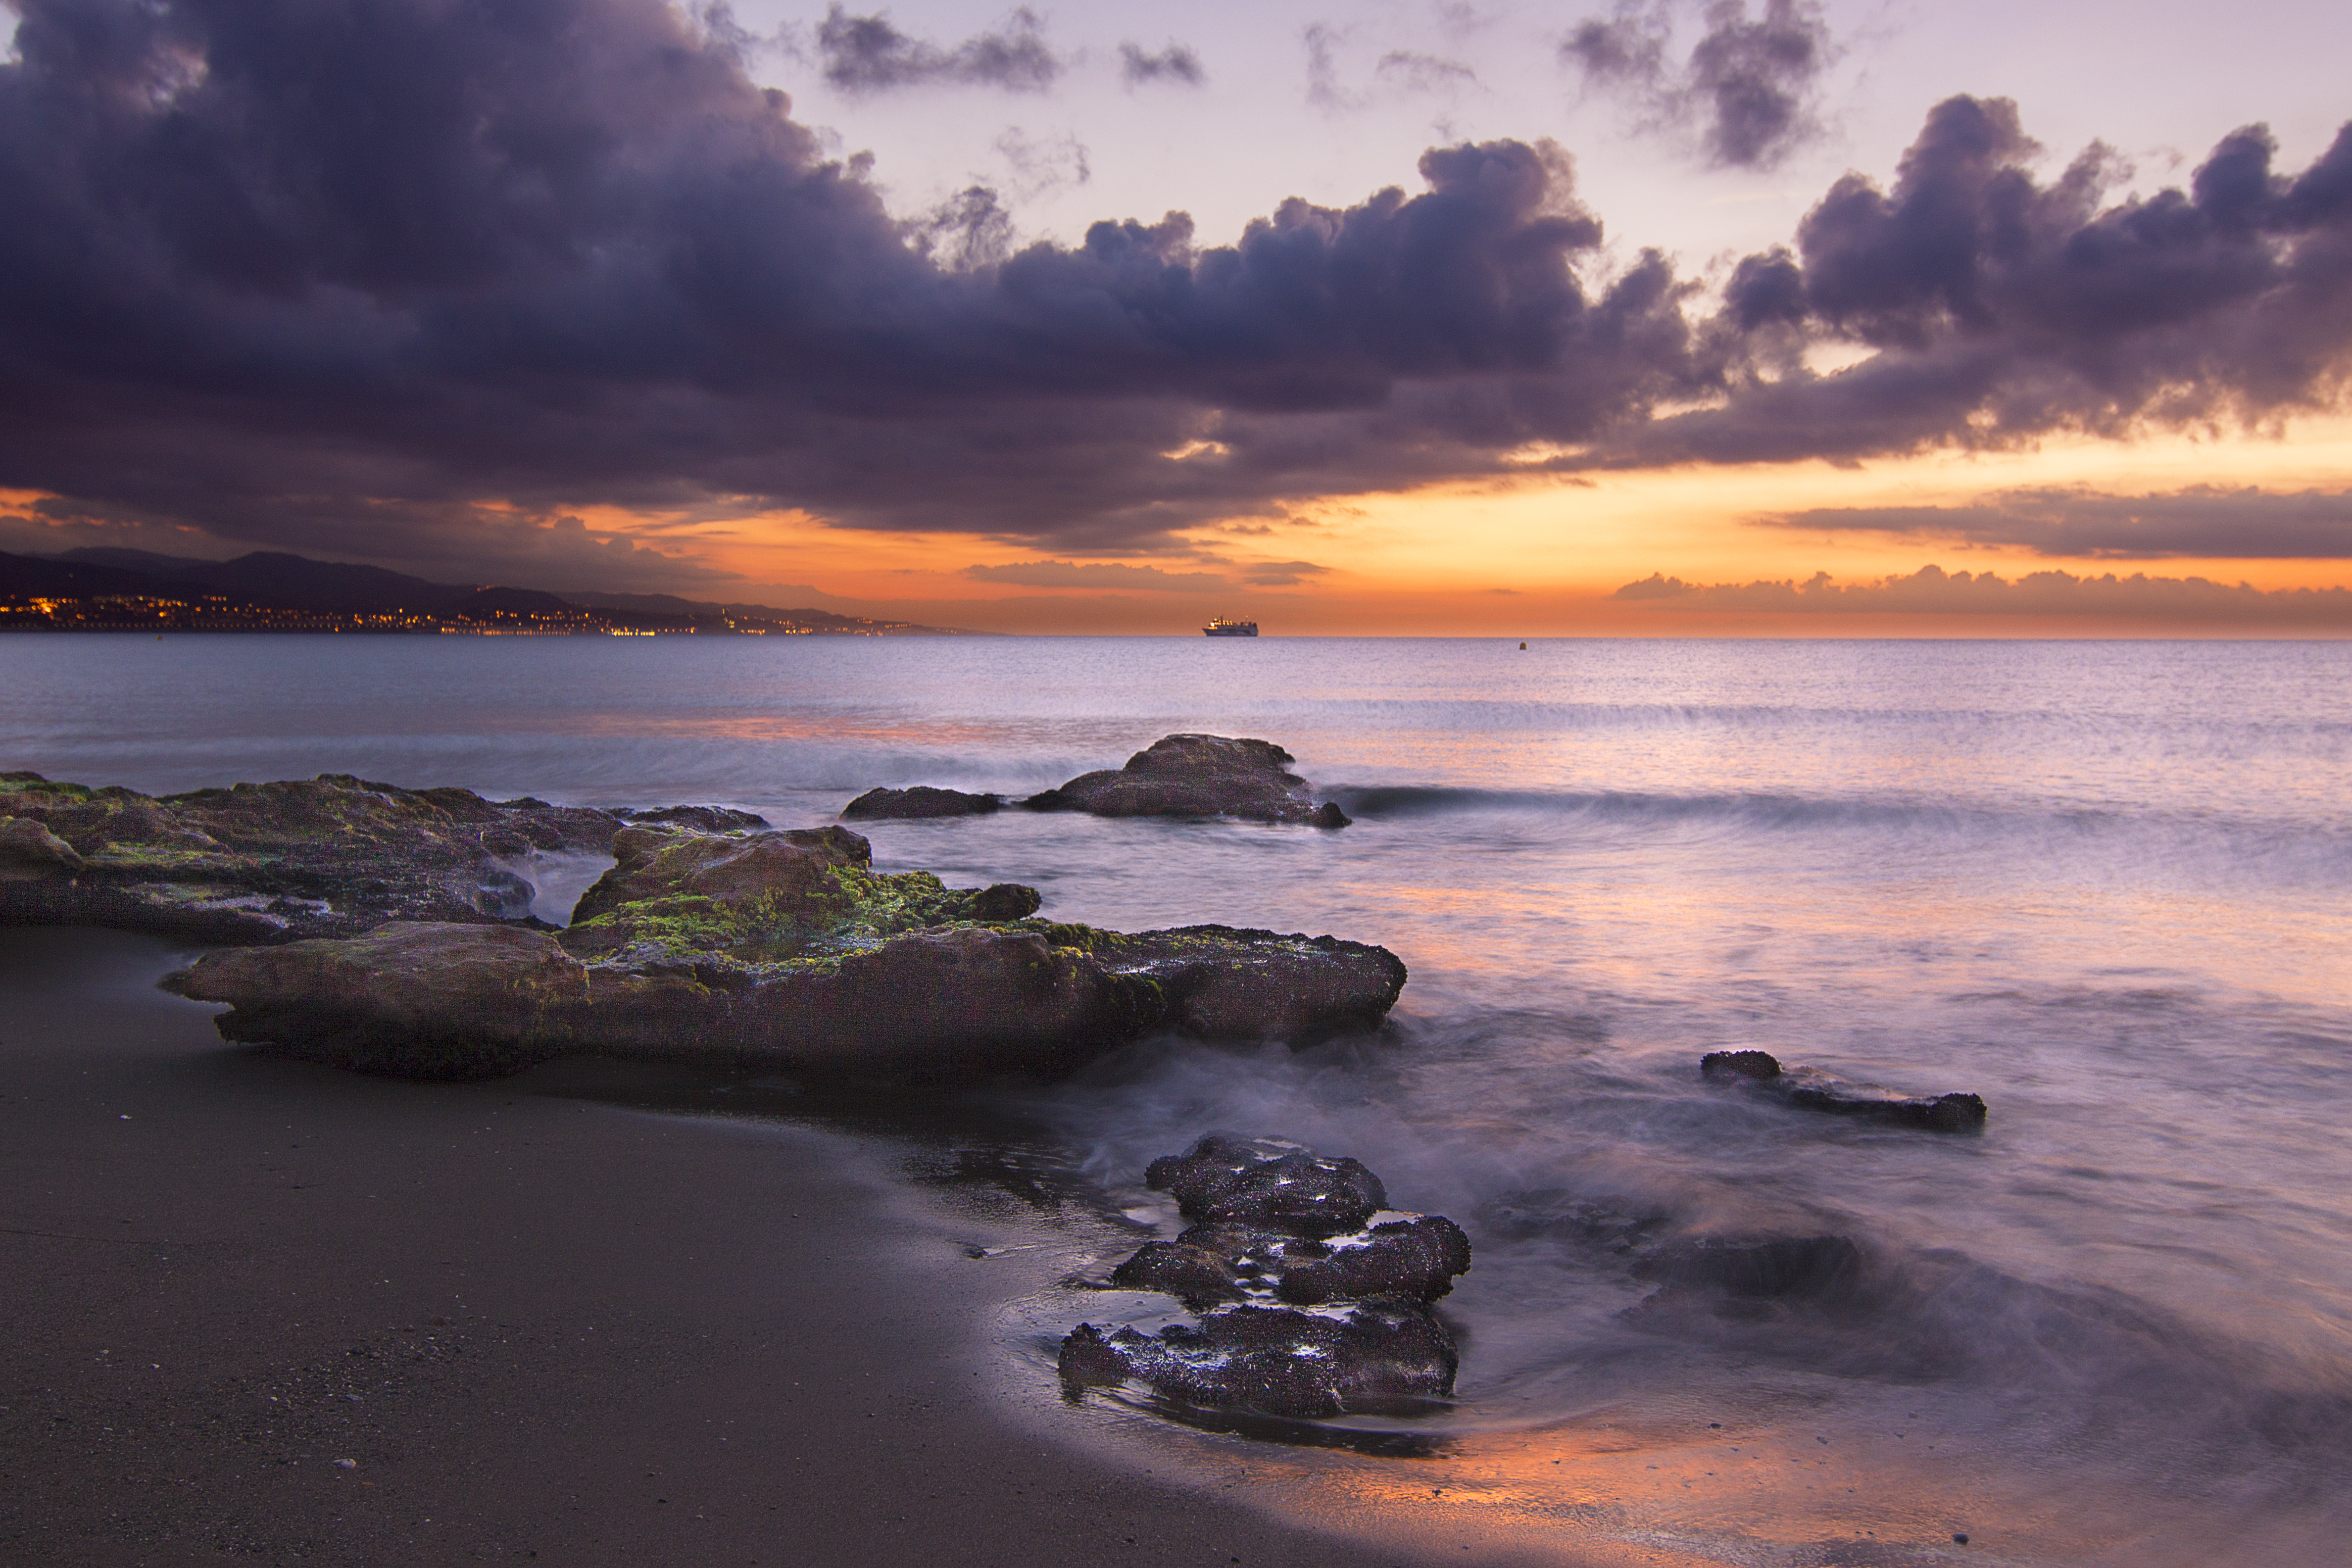
beach, sea, coast, water, sand, rock, ocean, horizon, cloud, sky, sunrise, sunset, morning, shore, wave, dawn, dusk, evening, reflection, scenic, seascape, bay, seashore, material, body of water, rocks, wind wave